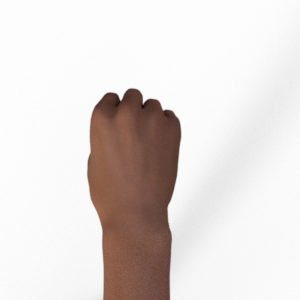
Label: rock